Marumalarchi (1956 film)

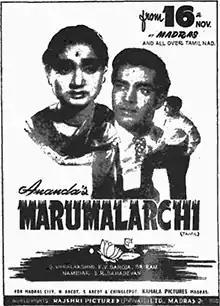
Theatrical release poster

Marumalarchi is a 1956 Indian Tamil-language film directed by K. S. Prakash Rao and Lanka Sathyam. The film stars Sriram and G. Varalakshmi. It was released on 16 November 1956.